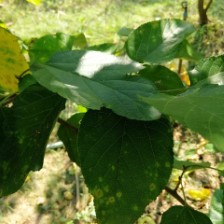
Variety: WhiteKing